Melanotaenia duboulayi

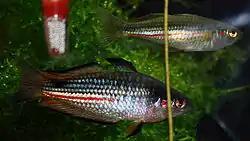
Male and female in captivity

Male "M. duboulayi" reach maximum body lengths of , but are usually less than , while the females are usually smaller. They have a slender and compressed body shape, and have two dorsal fins very close together, with the first much smaller than the second. Their fin colours vary from clear to yellowish to red, with red flecks and dark margins which become intensely black in males during spawning activities. The larger males are distinguished from females by their brighter colours and can be identified from the elongation of posterior rays in the second dorsal and anal fins. Females have rounded dorsal and anal fins, which are smaller and lack the dark edges. A prominent spot of crimson red is seen on the operculum. Generally, the body is silvery-blue or green ranging through deep bluish or yellow tones. The scale rows are marked with narrow yellow lines and overlaid with orange to brilliant red. They exhibit considerable colour variations over a wide geographical range.